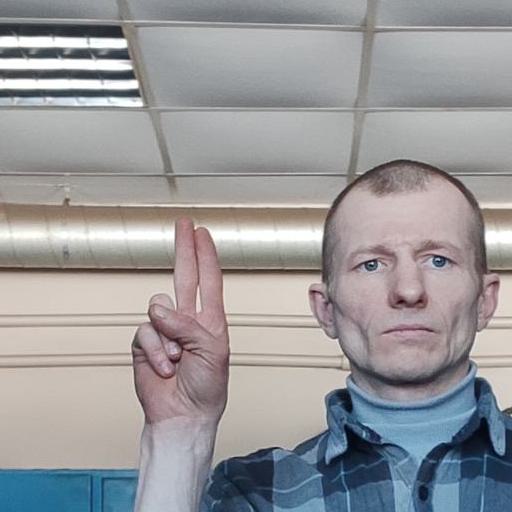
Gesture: two_up